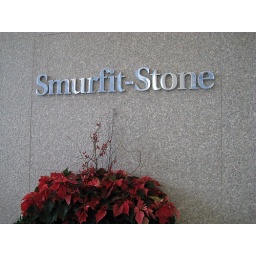
polished stainless steel logo installed in building lobby on granite wall